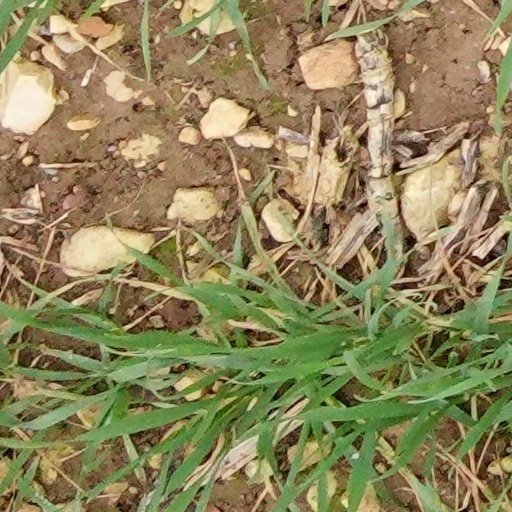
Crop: wheat